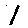
Label: 1